North Hatfield Historic District

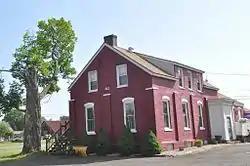

The North Hatfield Historic District encompasses a small rural village in Hatfield, Massachusetts. It consists of a small cluster of buildings along West Street (United States Route 5) and Depot Road in the vicinity of a former railroad station. It includes a few buildings associated with the railroad, including a depot and freight buildings, as well as commercial and residential structures, most of which postdate the 1848 arrival of the railroad. The village was important in the community as an arrival point for immigrants working in its fields and industry. The district was listed on the National Register of Historic Places in 1997.